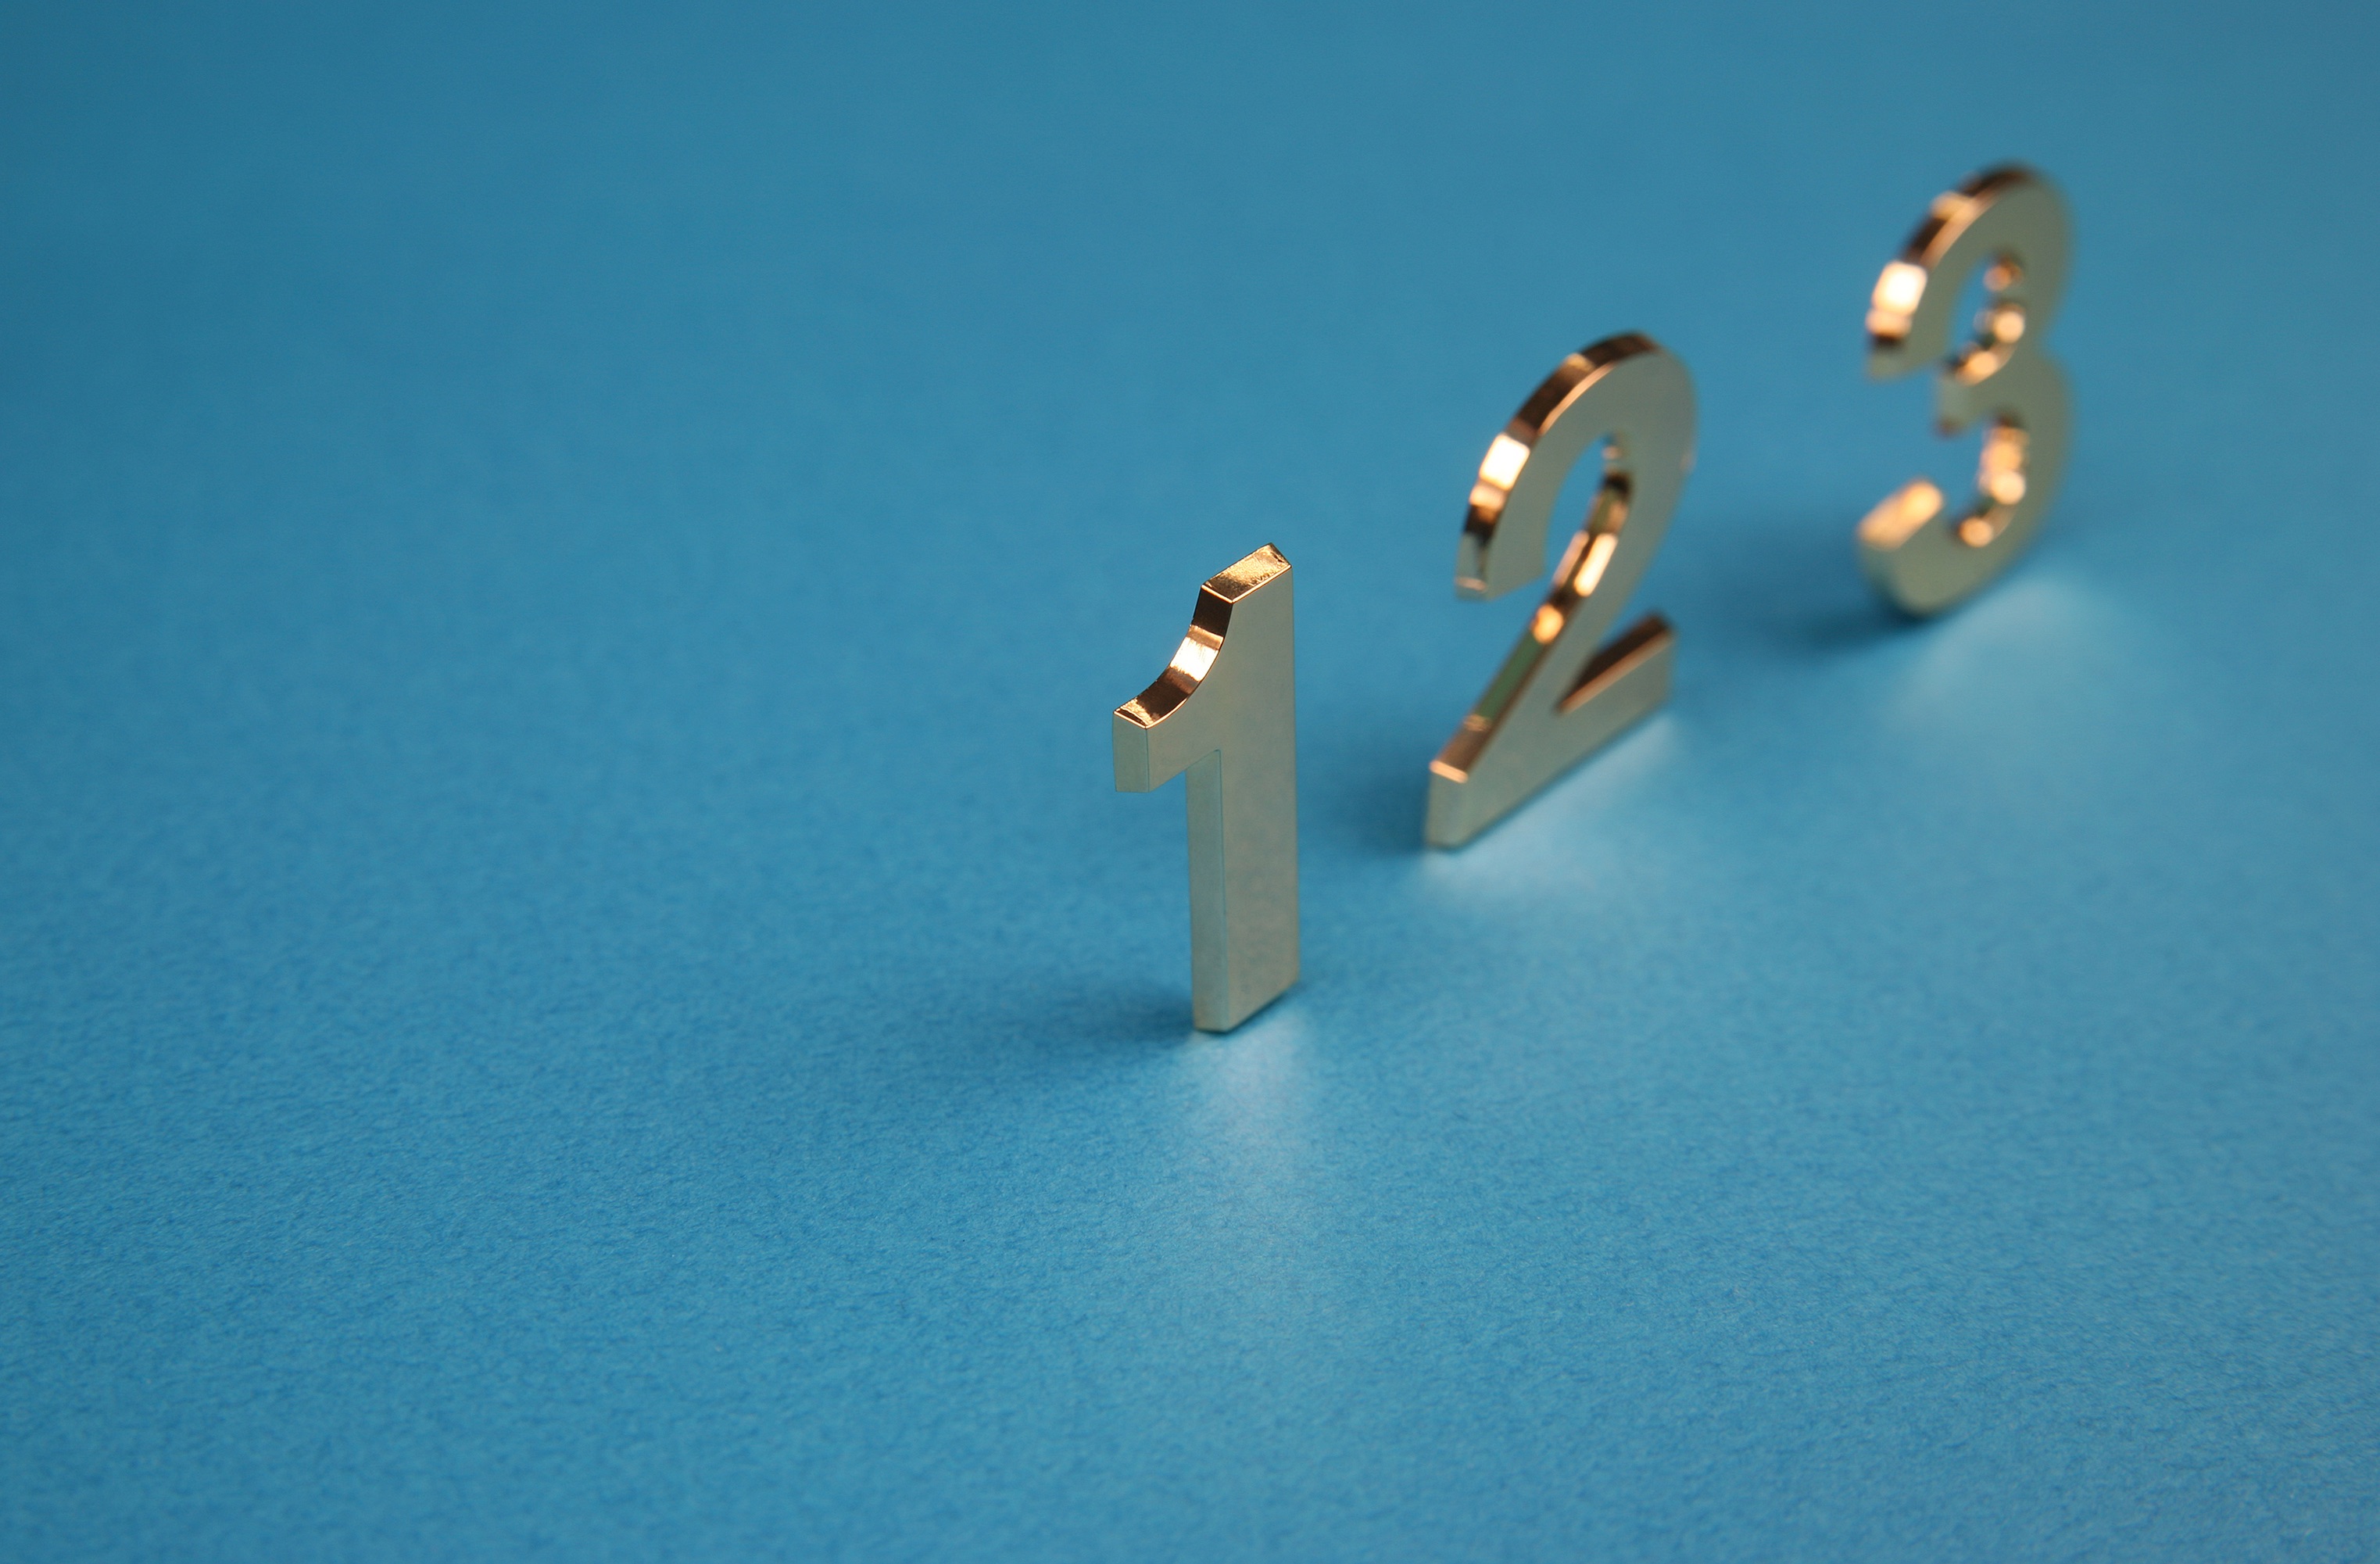
hand, number, finger, blue, jewellery, macro photography